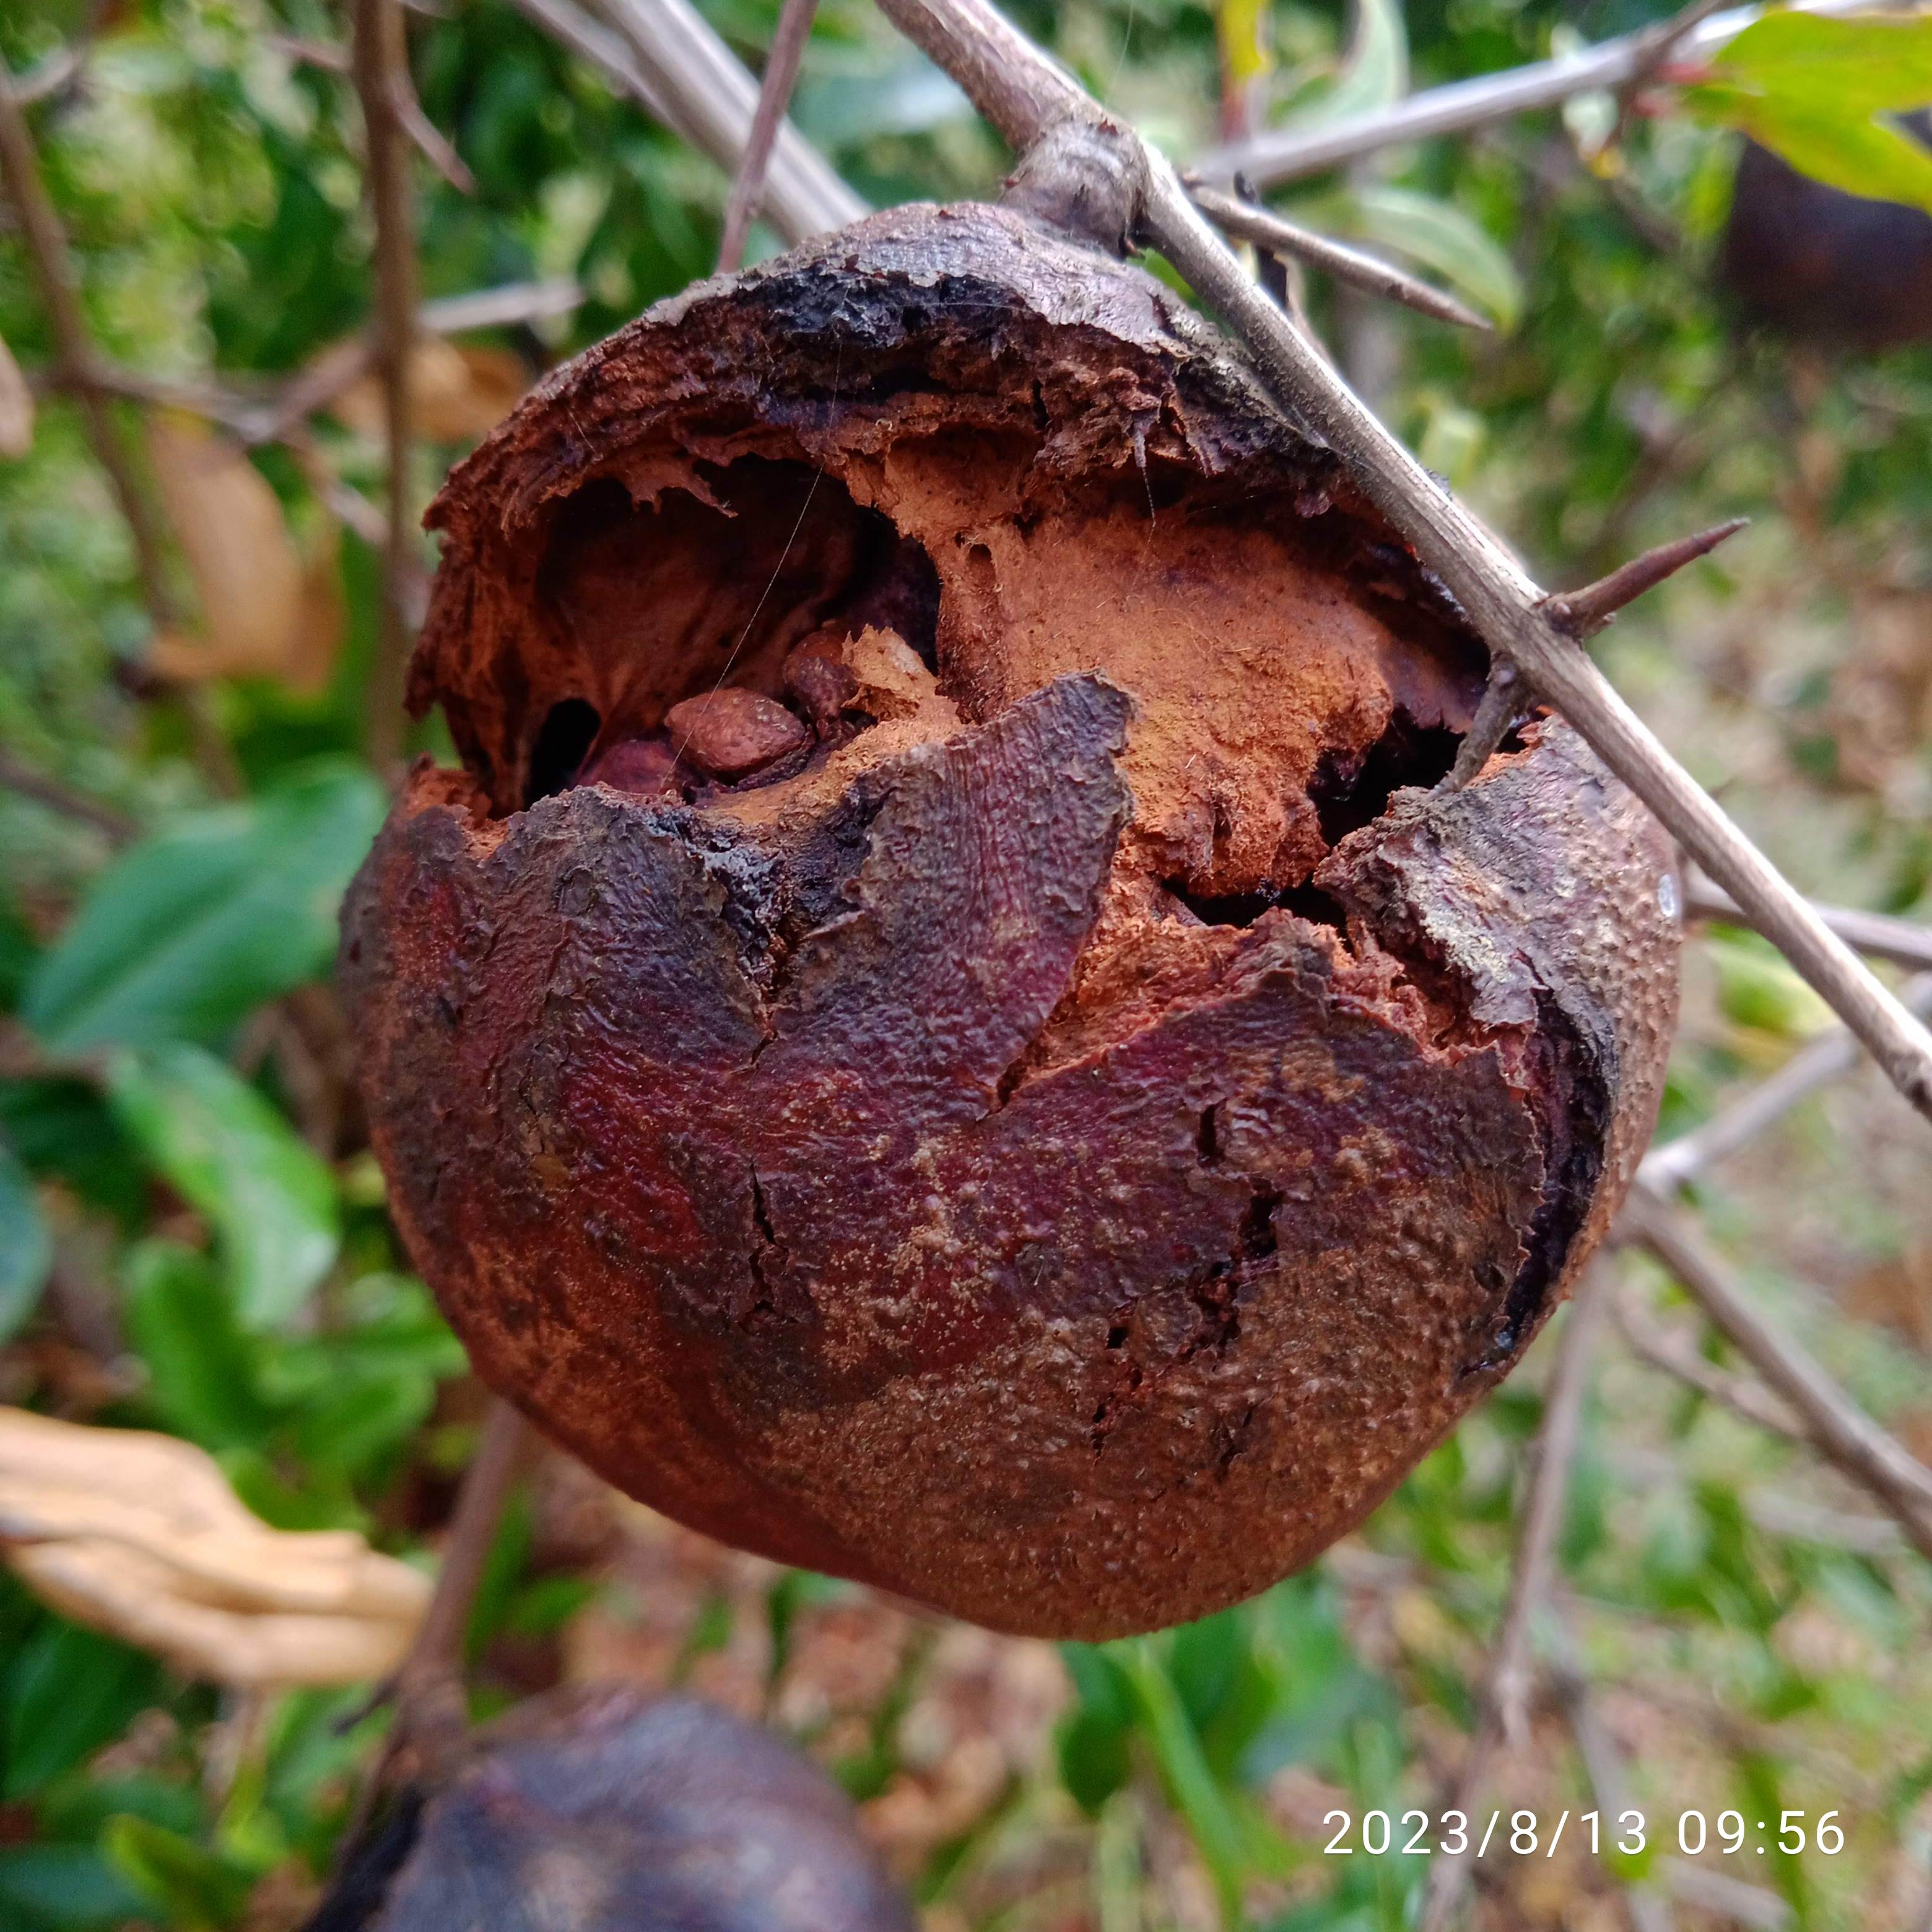
Label: Bacterial_Blight